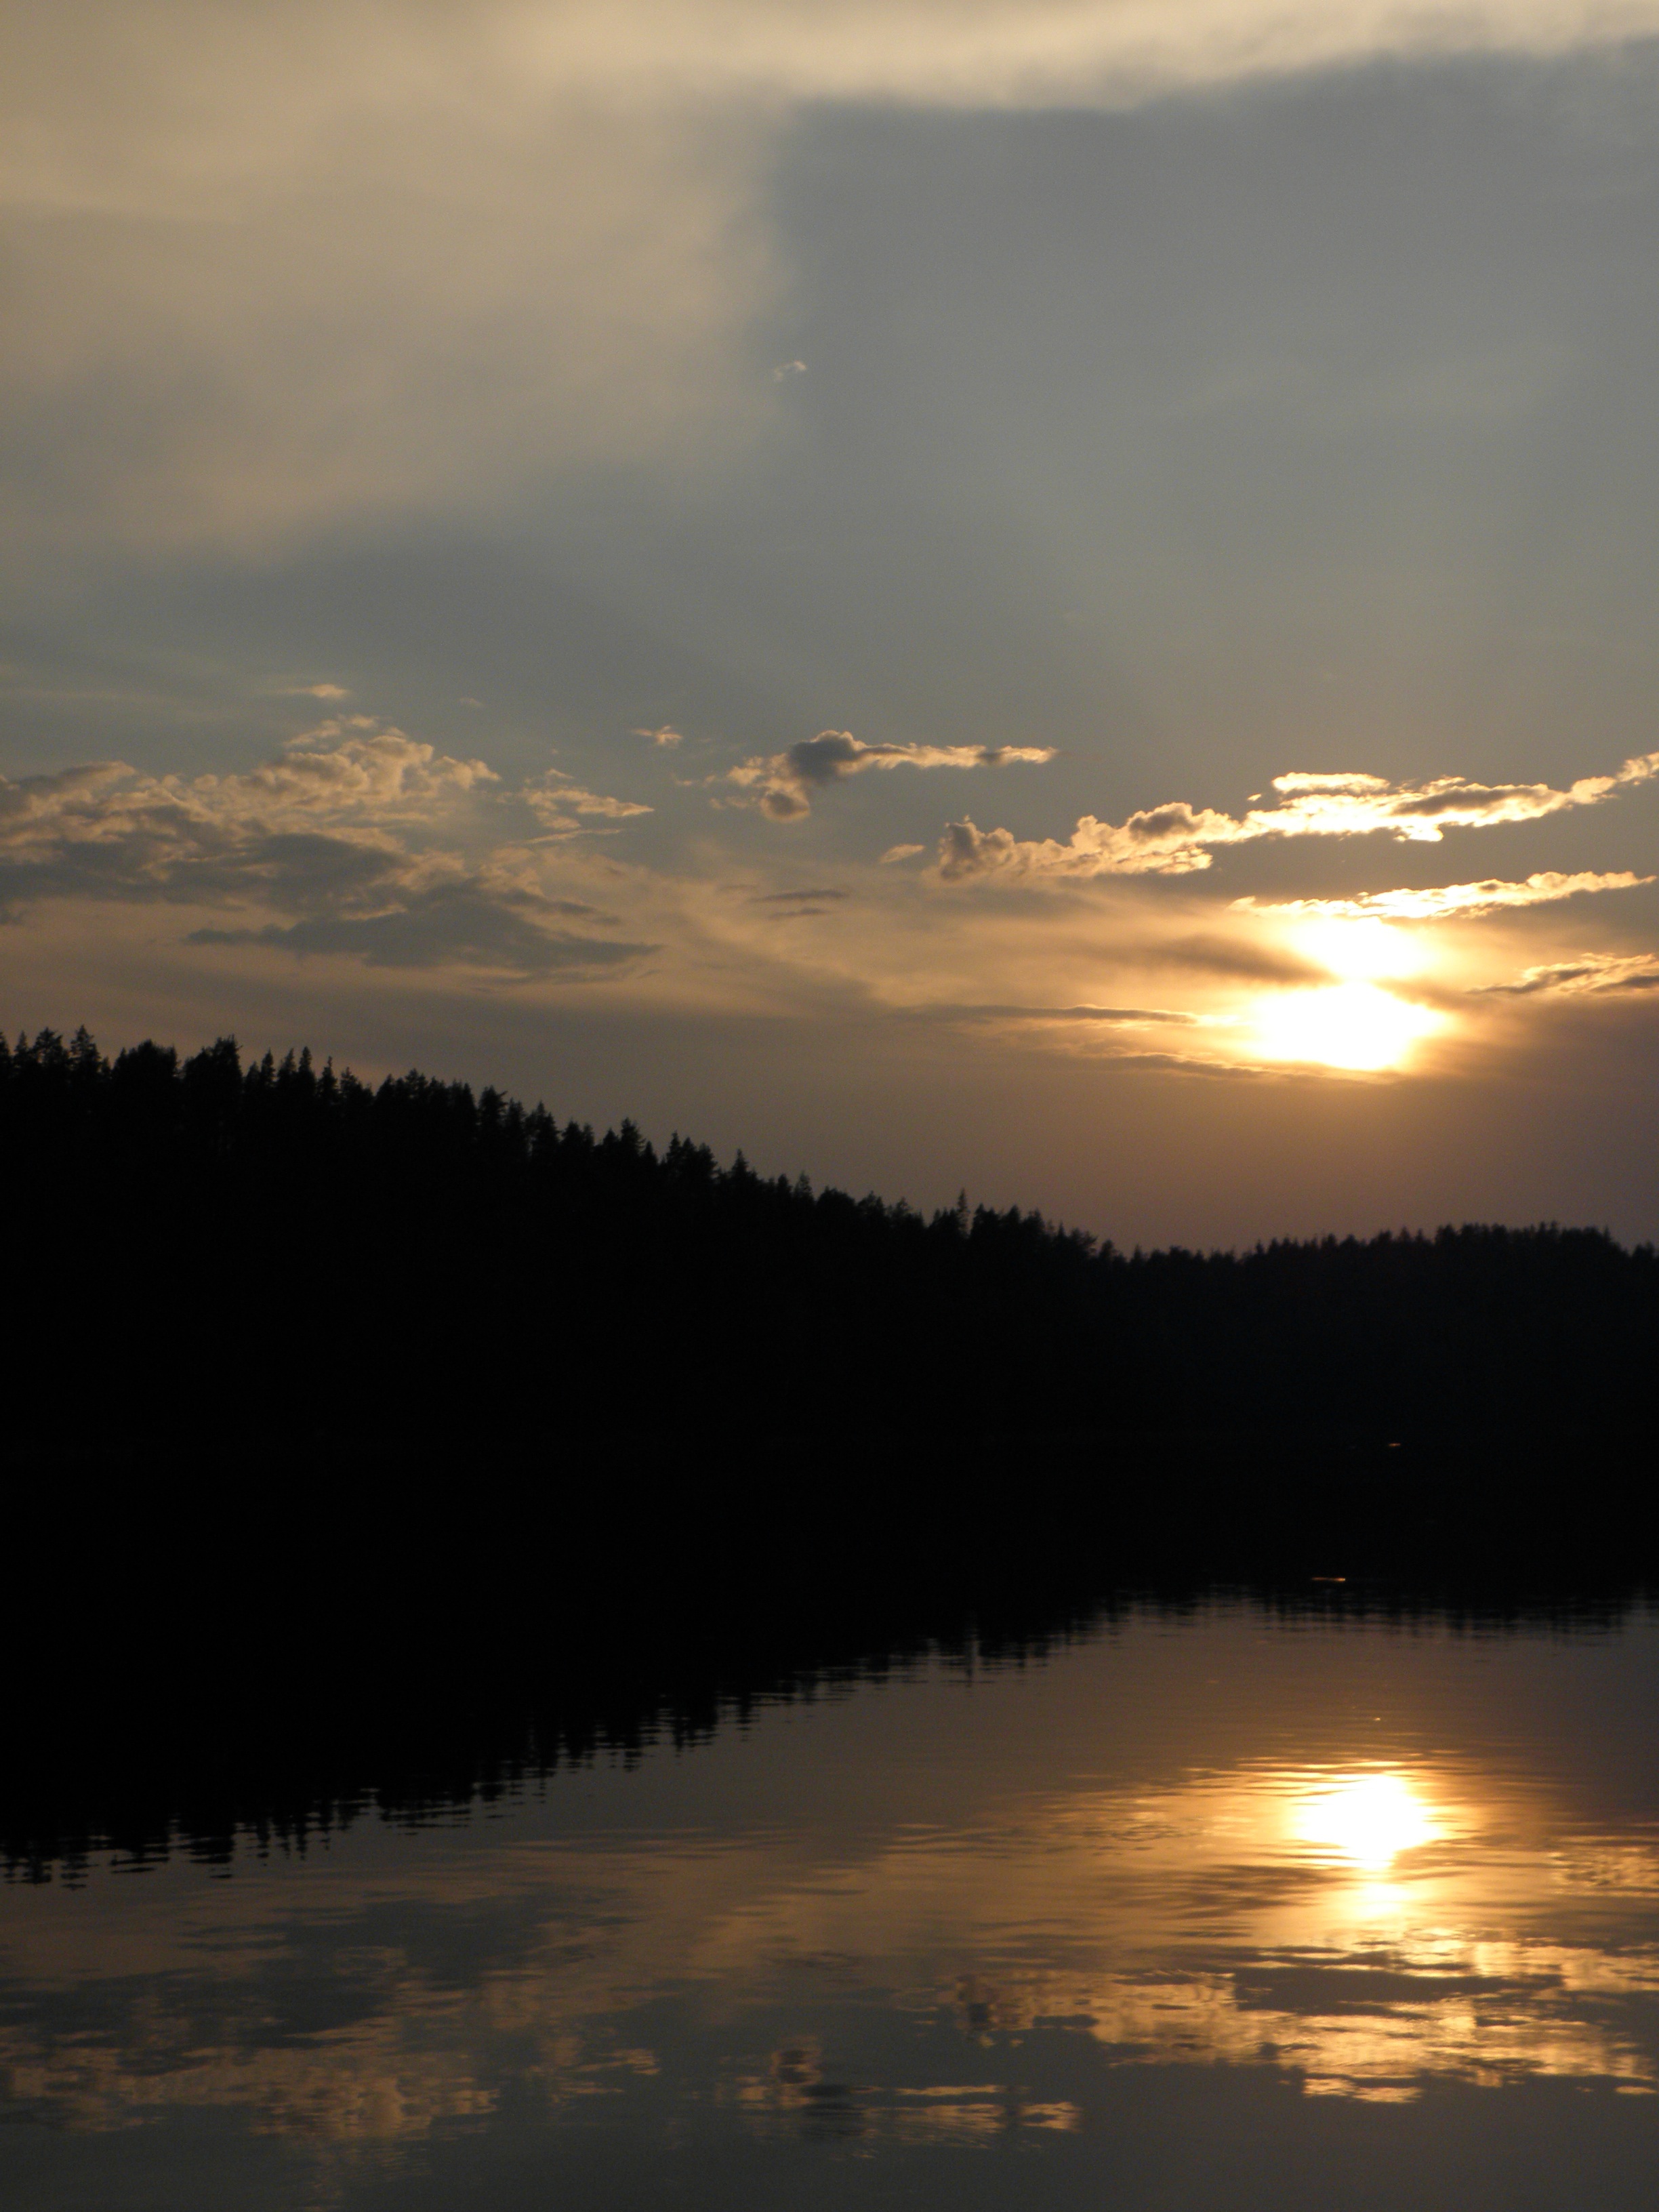
water, nature, mountain, cloud, sky, sun, sunrise, sunset, sunlight, morning, lake, dawn, atmosphere, river, summer, dusk, evening, reflection, island, loch, finnish, afterglow, savonlinna, lake in finland, atmospheric phenomenon